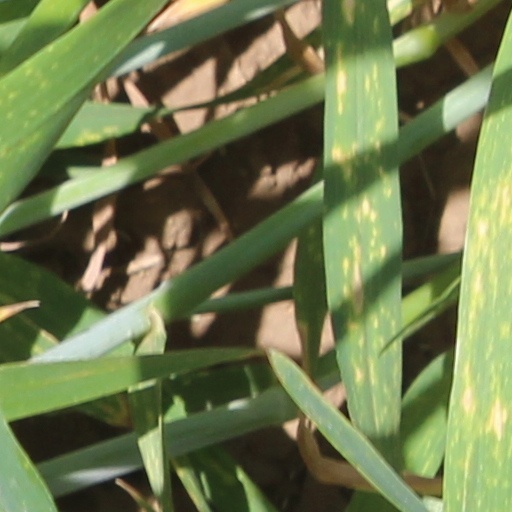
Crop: wheat